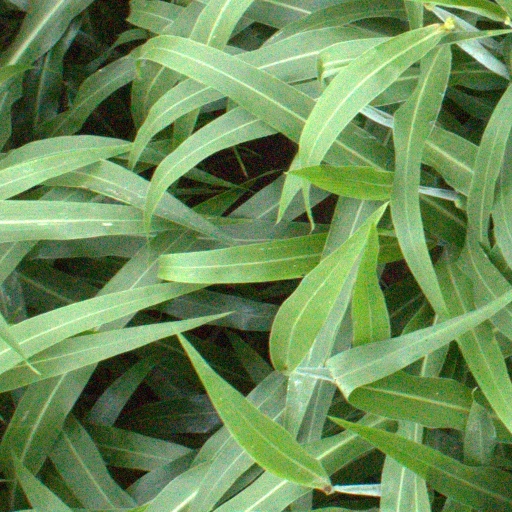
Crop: sorghum